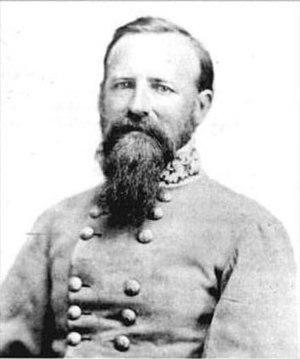
Richard Brooke Garnett est un officier de carrière de l'armée des États-Unis et un général confédéré de la guerre de Sécession. Il est traduit en cour martiale par Stonewall Jackson pour ses actions pour son commandement de la Stonewall Brigade lors de la première bataille de Kernstown, et est tué au cours de la charge de Pickett lors de la bataille de Gettysburg.
Franklin Kitchell Gardner est un général confédéré de la guerre de Sécession, remarqué pour son action lors du siège de Port Hudson sur le Mississippi. Gardner construit d'importantes fortifications pour cette garnison importante, forte de 16 000 hommes à son apogée. À la merci d'ordres contradictoires, il se retrouve assiégé et en grande infériorité numérique. Son exploit pour avoir résisté 47 jours et infligé de lourdes pertes à l'ennemi avant de se rendre est loué par les historiens militaires.